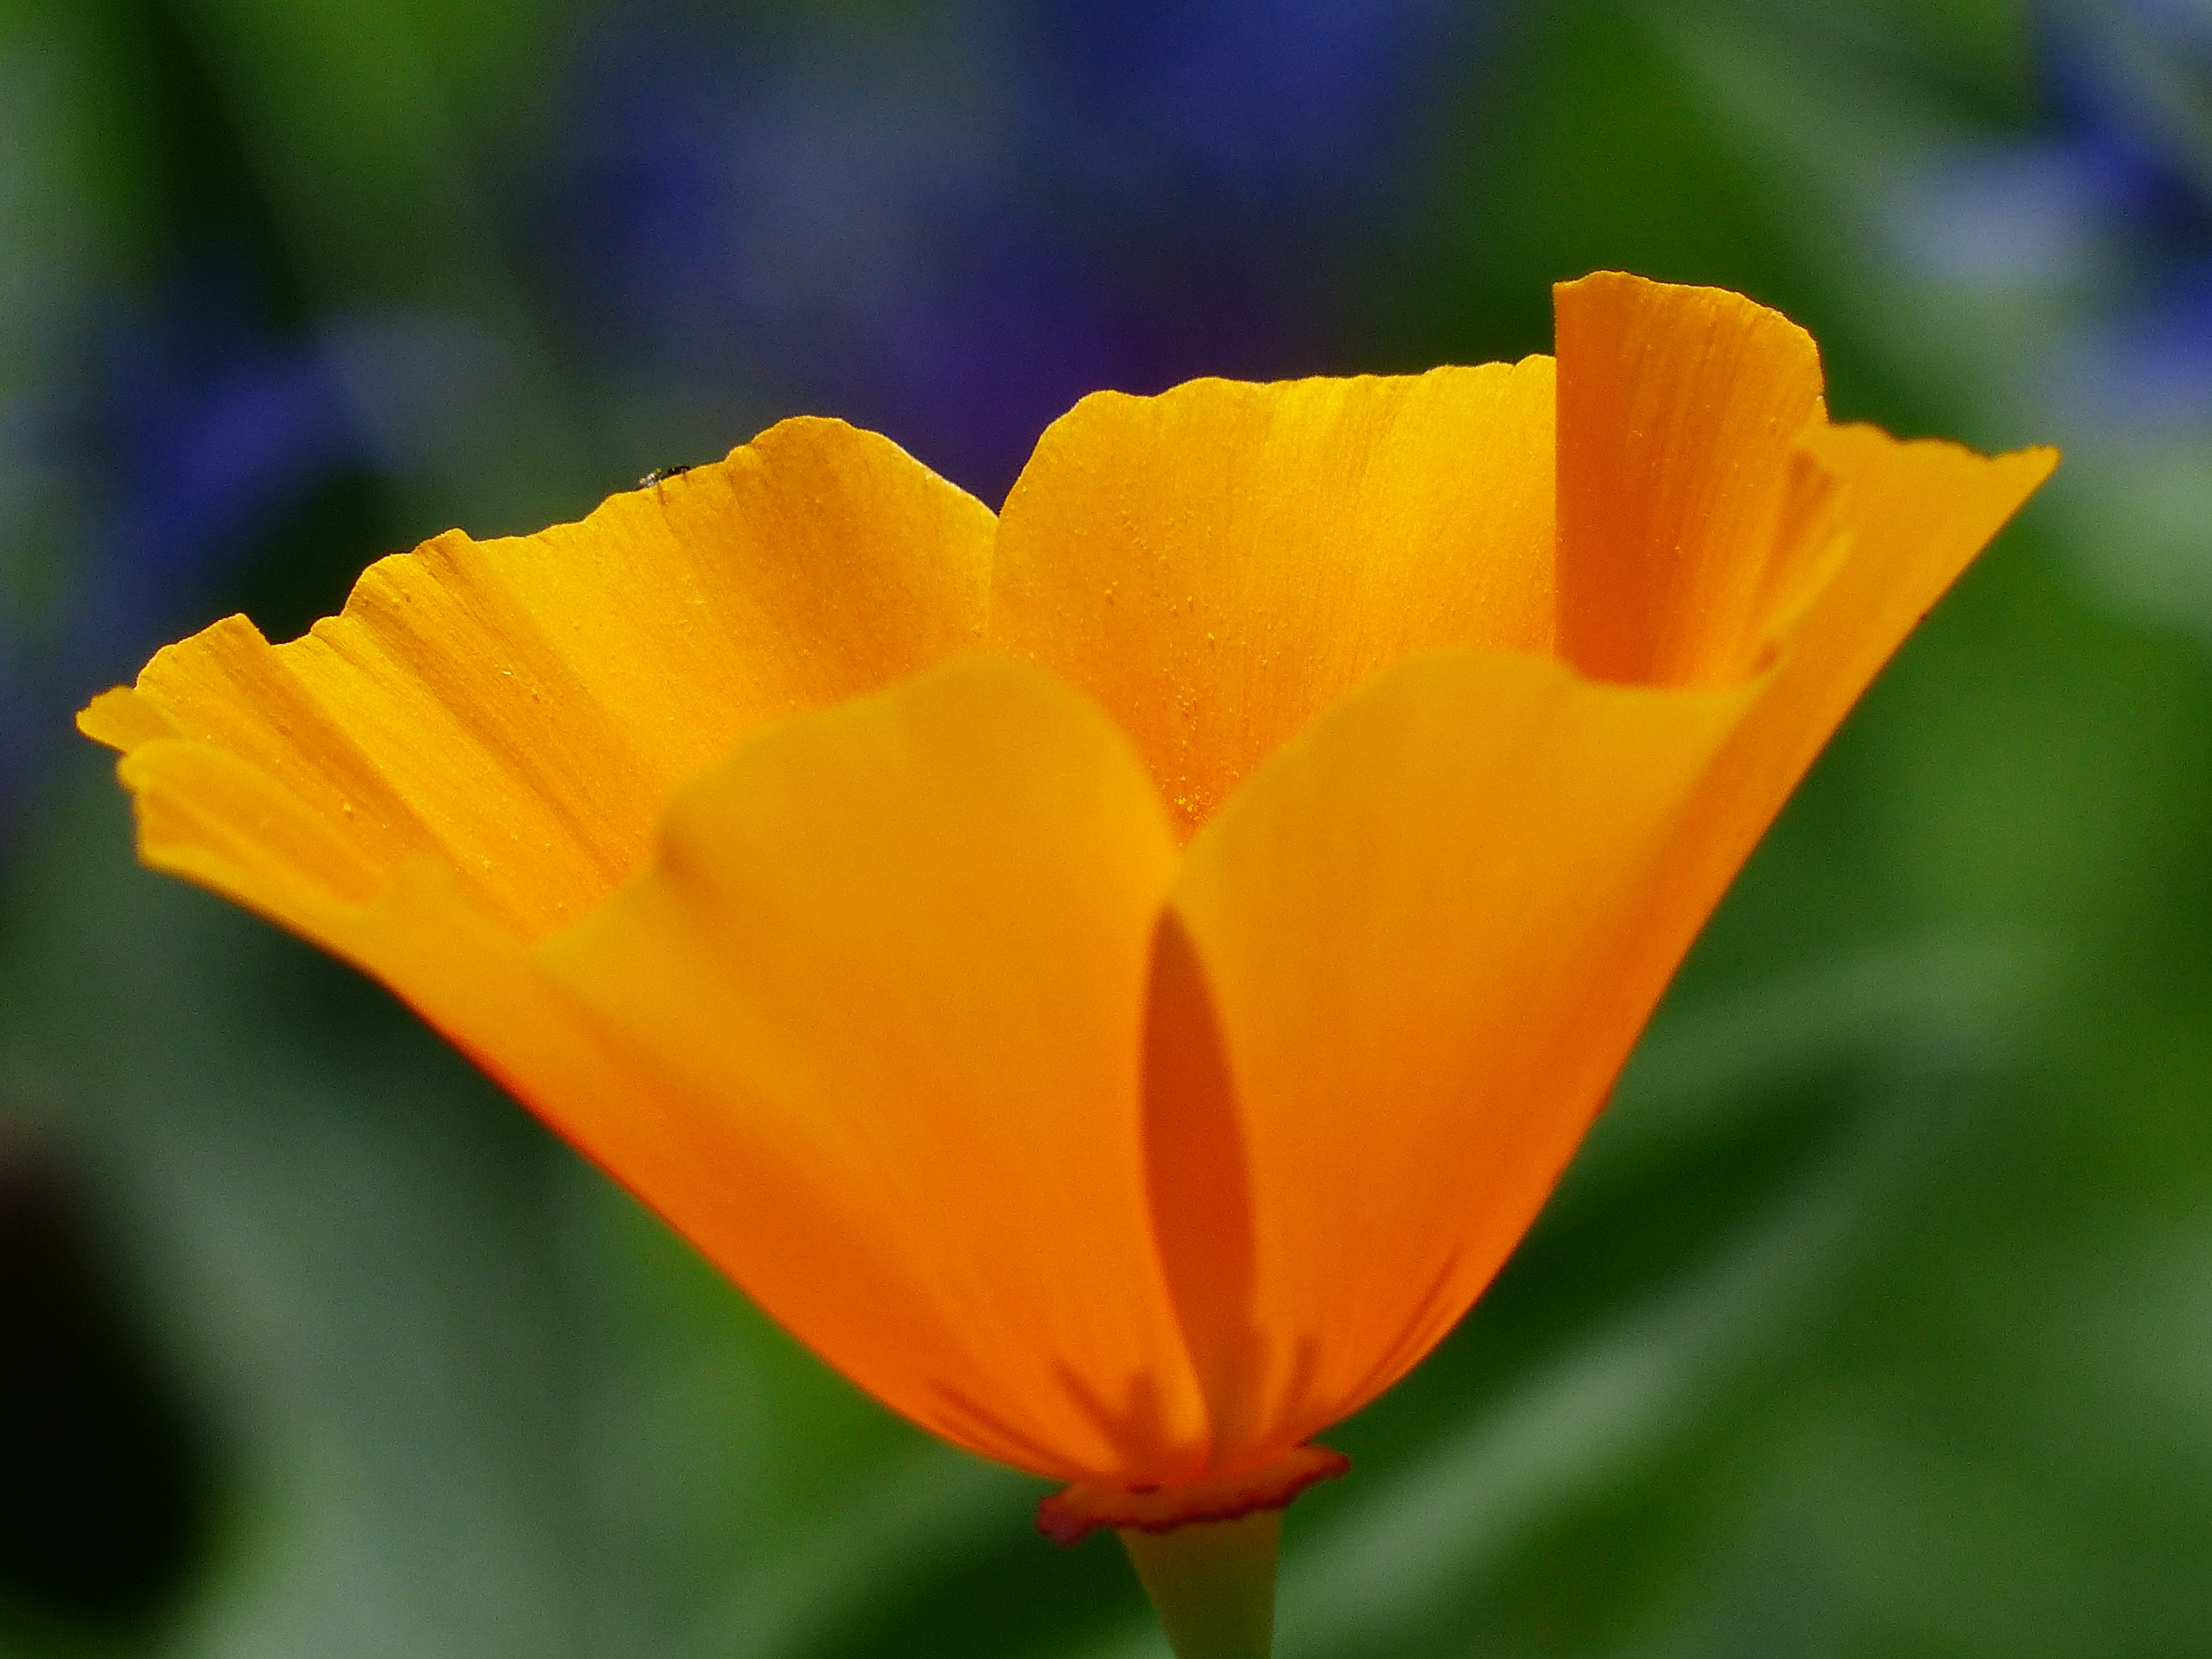
nature, blossom, plant, flower, petal, bloom, orange, pollen, color, colorful, yellow, flora, wildflower, poppy flower, sleepy, bright, poppy, papaveraceae, macro photography, flowering plant, bee pollen, mohngewaechs, eschscholzia californica, gold poppy, annual plant, plant stem, land plant, poppy family, california kappenmohn